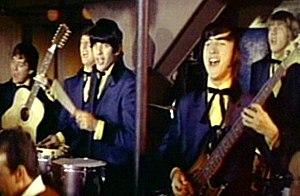
The Beau Brummels est un groupe de pop et folk rock américain, originaire de San Francisco, en Californie. Actifs au milieu des années 1960, ils sont grandement inspirés des Beatles, et surtout célèbres pour leur morceau folk-rock Laugh, Laugh sorti en 1963. En 1966, le batteur John Petersen, quitte le groupe après l'album de reprises Beau Brummel's 66 et la tournée du groupe est annulée à cause des problèmes de diabète du guitariste Ron Elliott. Triangle en 1967, en explorant des nouvelles technologies d’enregistrement studio est considéré comme leur meilleur album les compositions d'Elliott se développant au-delà du formatage des deux minutes du hit-parade, et la voix de Sal Valentino progressant vers un aspect nasal et rustique qui contraste avec les arrangements des cordes, accordéons et clavecins. Après un retour en 1974, le groupe se sépare définitivement en 1975.